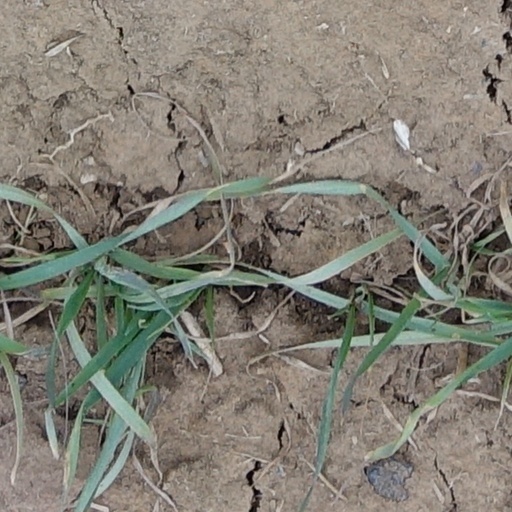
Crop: wheat